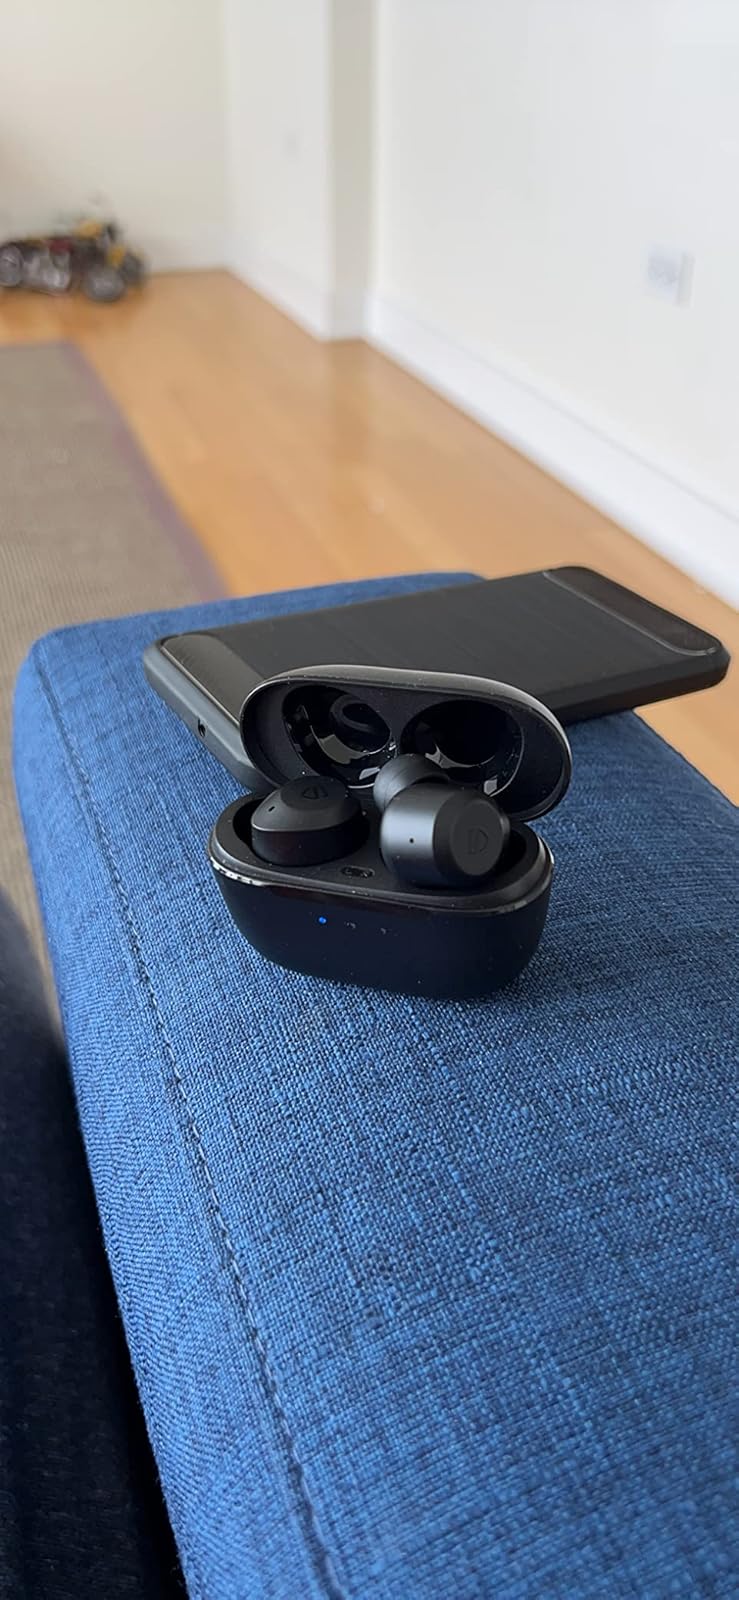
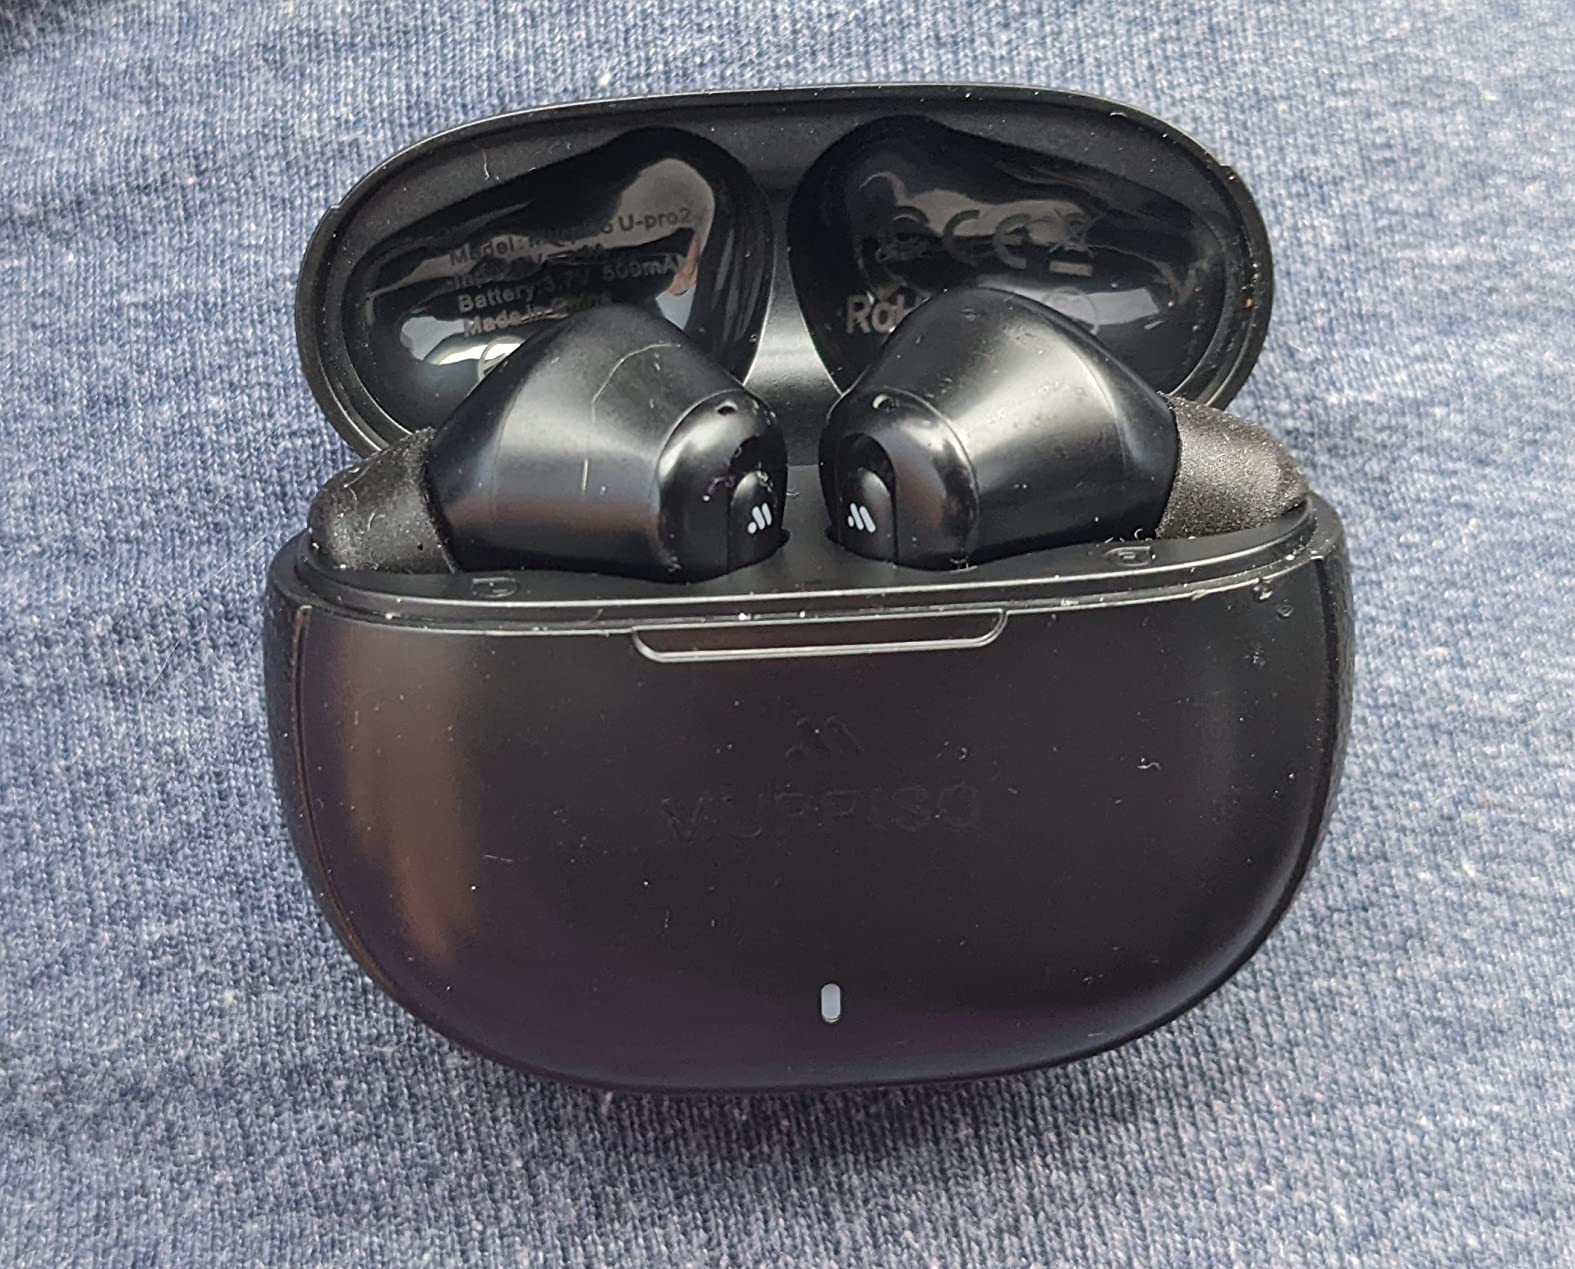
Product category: earbuds
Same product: no